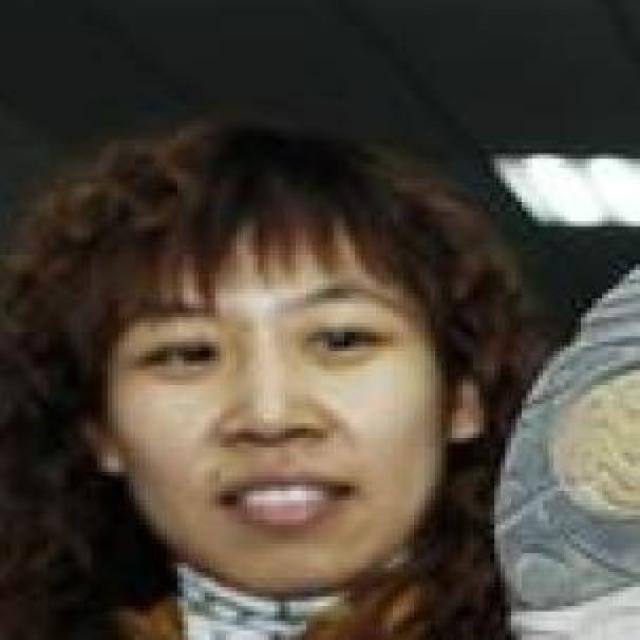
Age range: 21-44